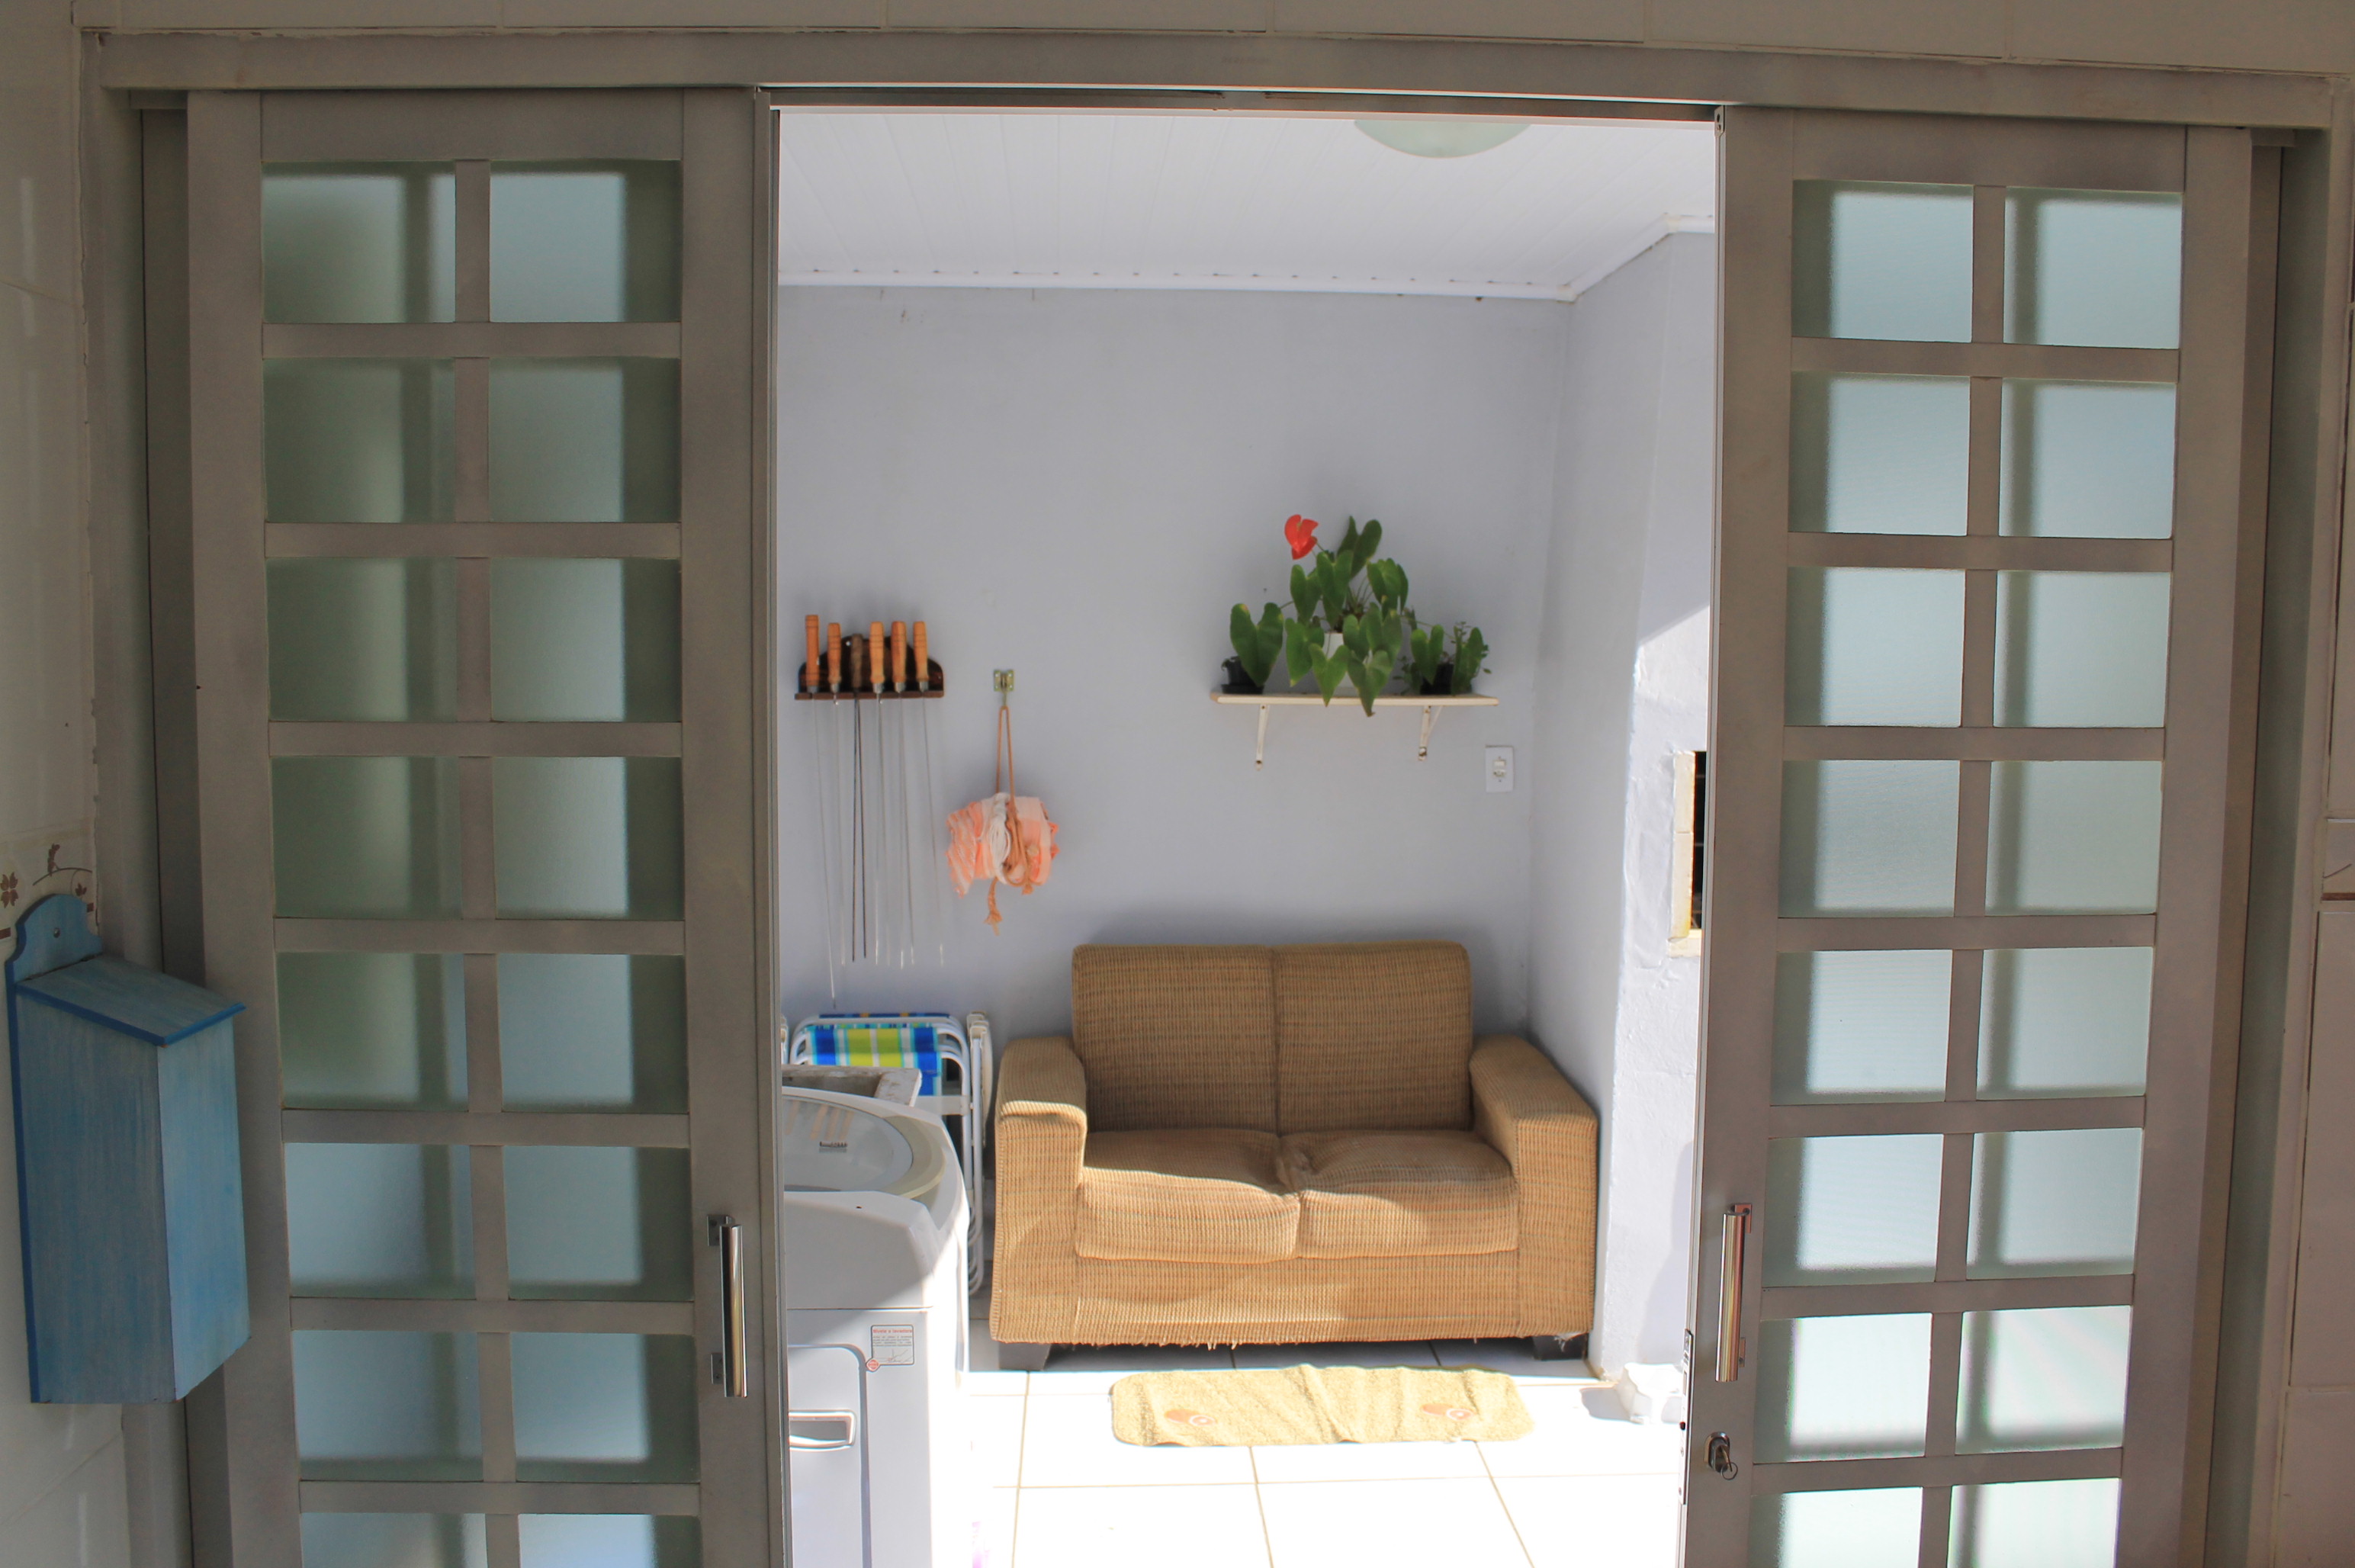
light, space, read, beach, room, door, furniture, architecture, building, window, interior design, home door, house, glass, shelf